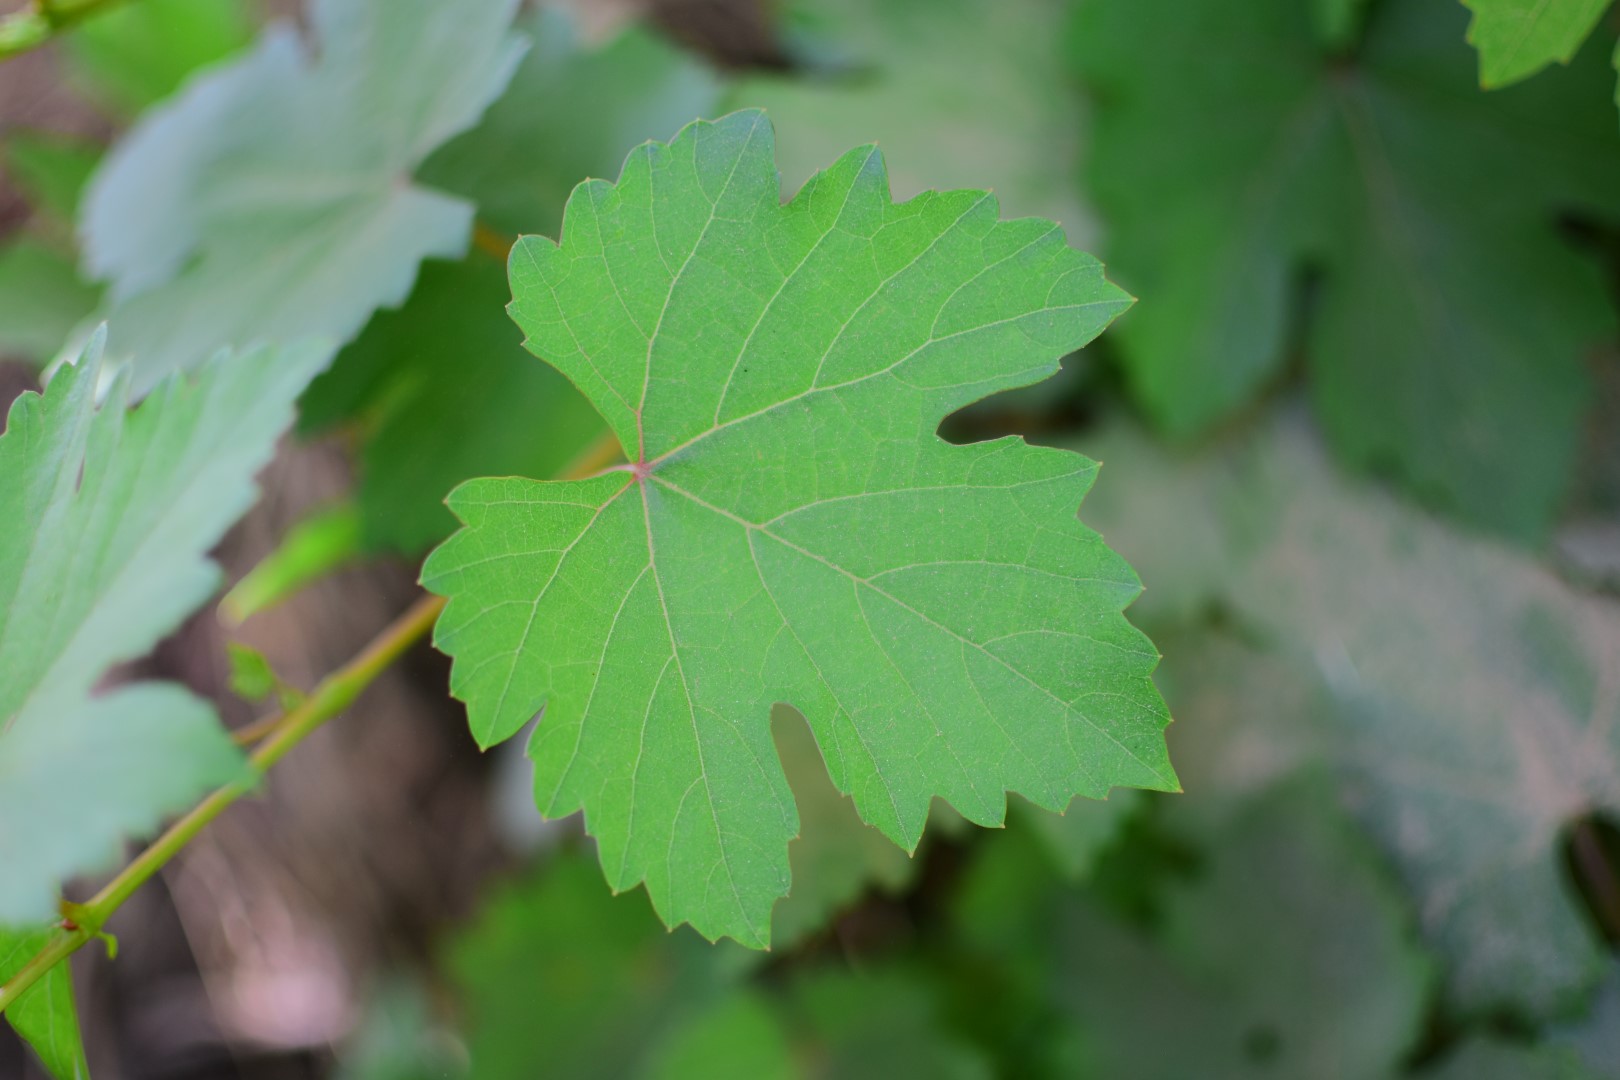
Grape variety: Shdah